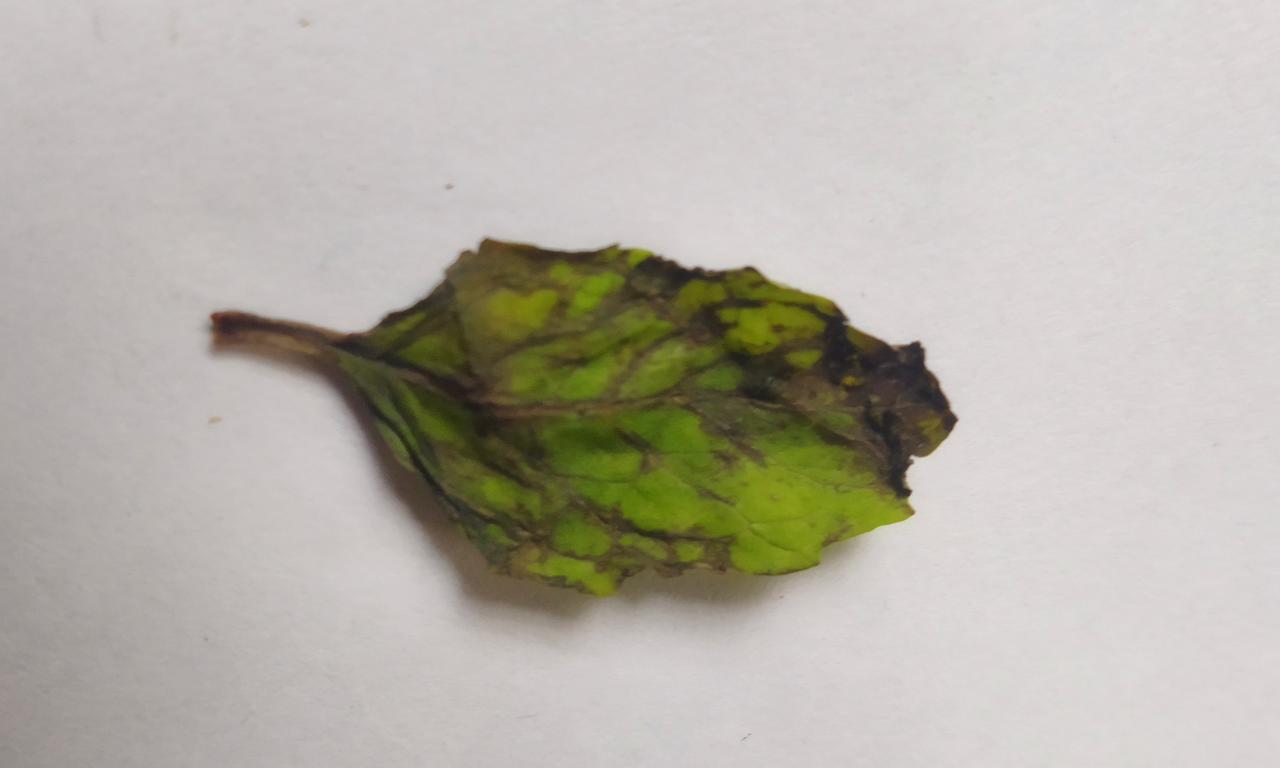
Label: Spoiled